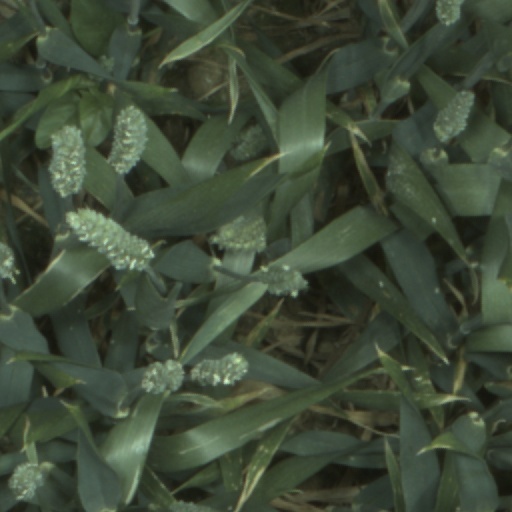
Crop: wheat